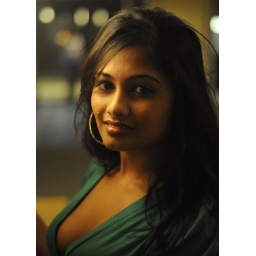
High ISO, lit by table lamp